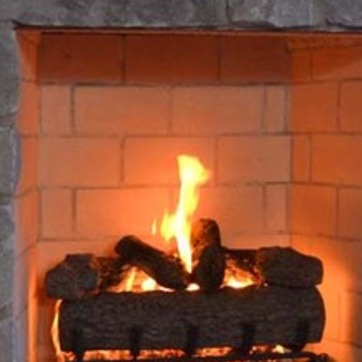
Material: other